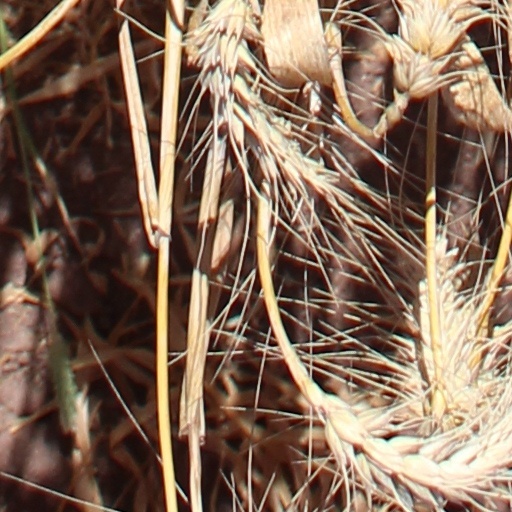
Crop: wheat